Cringila railway station

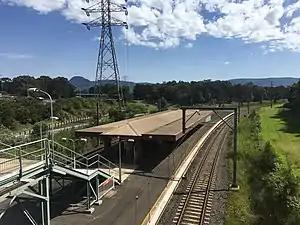
Cringila in April 2019

Cringila railway station is located in Cringila, Australia, on the South Coast railway line's Port Kembla branch. The station serves NSW TrainLink trains travelling south to Port Kembla and north to Wollongong and Sydney.